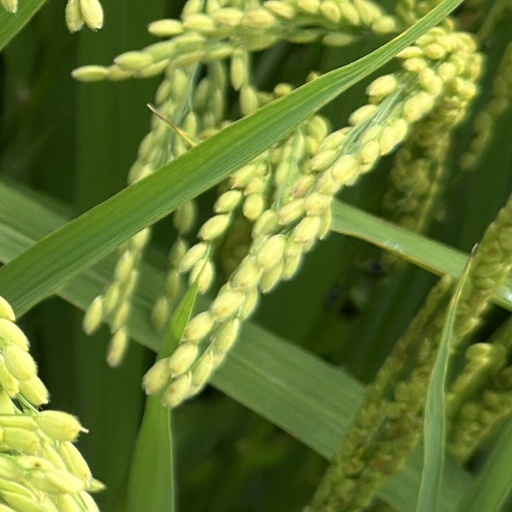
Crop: rice